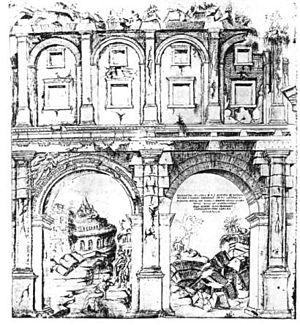
La Crypta Balbi est un complexe culturel situé dans le quartier du Champ de Mars, à Rome, comprenant le site archéologique de l'ancien portique dit « Crypta Balbi », lié au Théâtre de Balbus, et un musée, inauguré en 2001, qui abrite une partie des collections du Musée national romain.